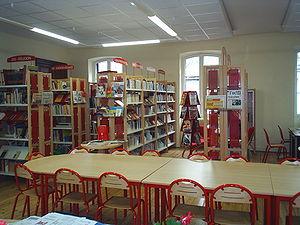
Centre de documentation et d'information (CDI) du Lycée Le Mirail
Les collèges et lycées français sont dotés de centres de documentation et d’information depuis 1973.